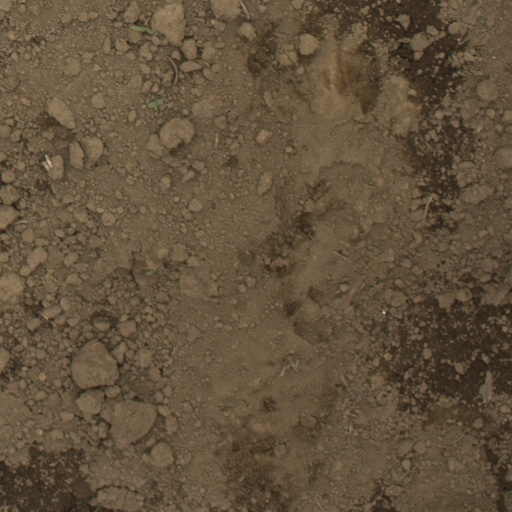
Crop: Jerusalem artichoke